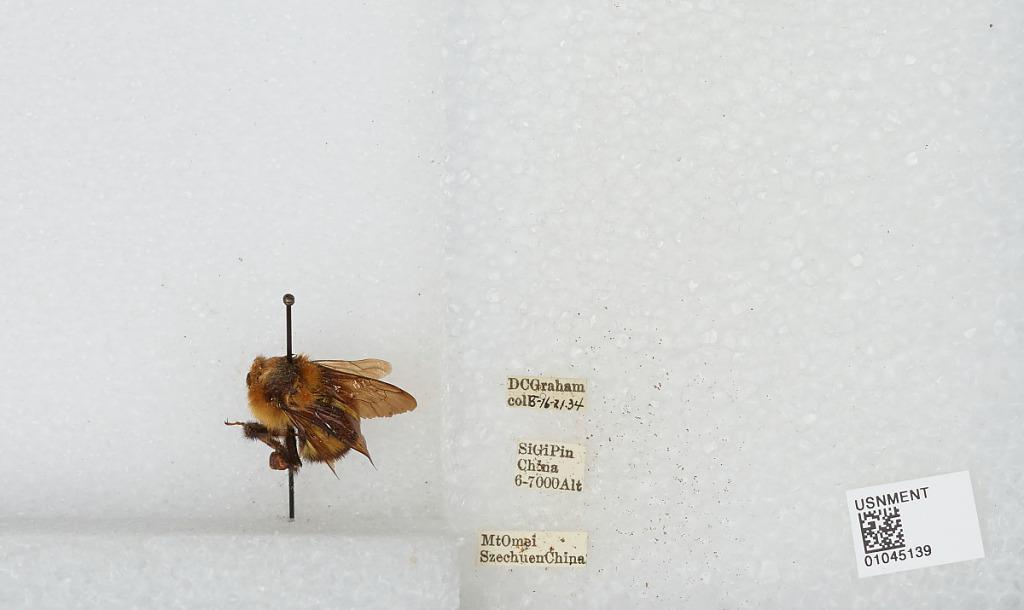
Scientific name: Bombus sp.
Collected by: D. Graham
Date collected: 1934-8-16
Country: China
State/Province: Sichuan
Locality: Si Gi Pin, Mount Emei